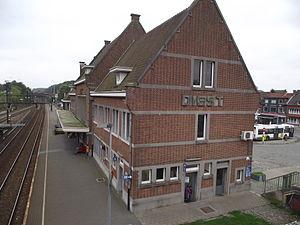
La gare de Diest est une gare ferroviaire belge de la ligne 35, de Louvain à Hasselt, située à proximité du centre de la ville de Diest, dans la province du Brabant flamand en Région flamande.